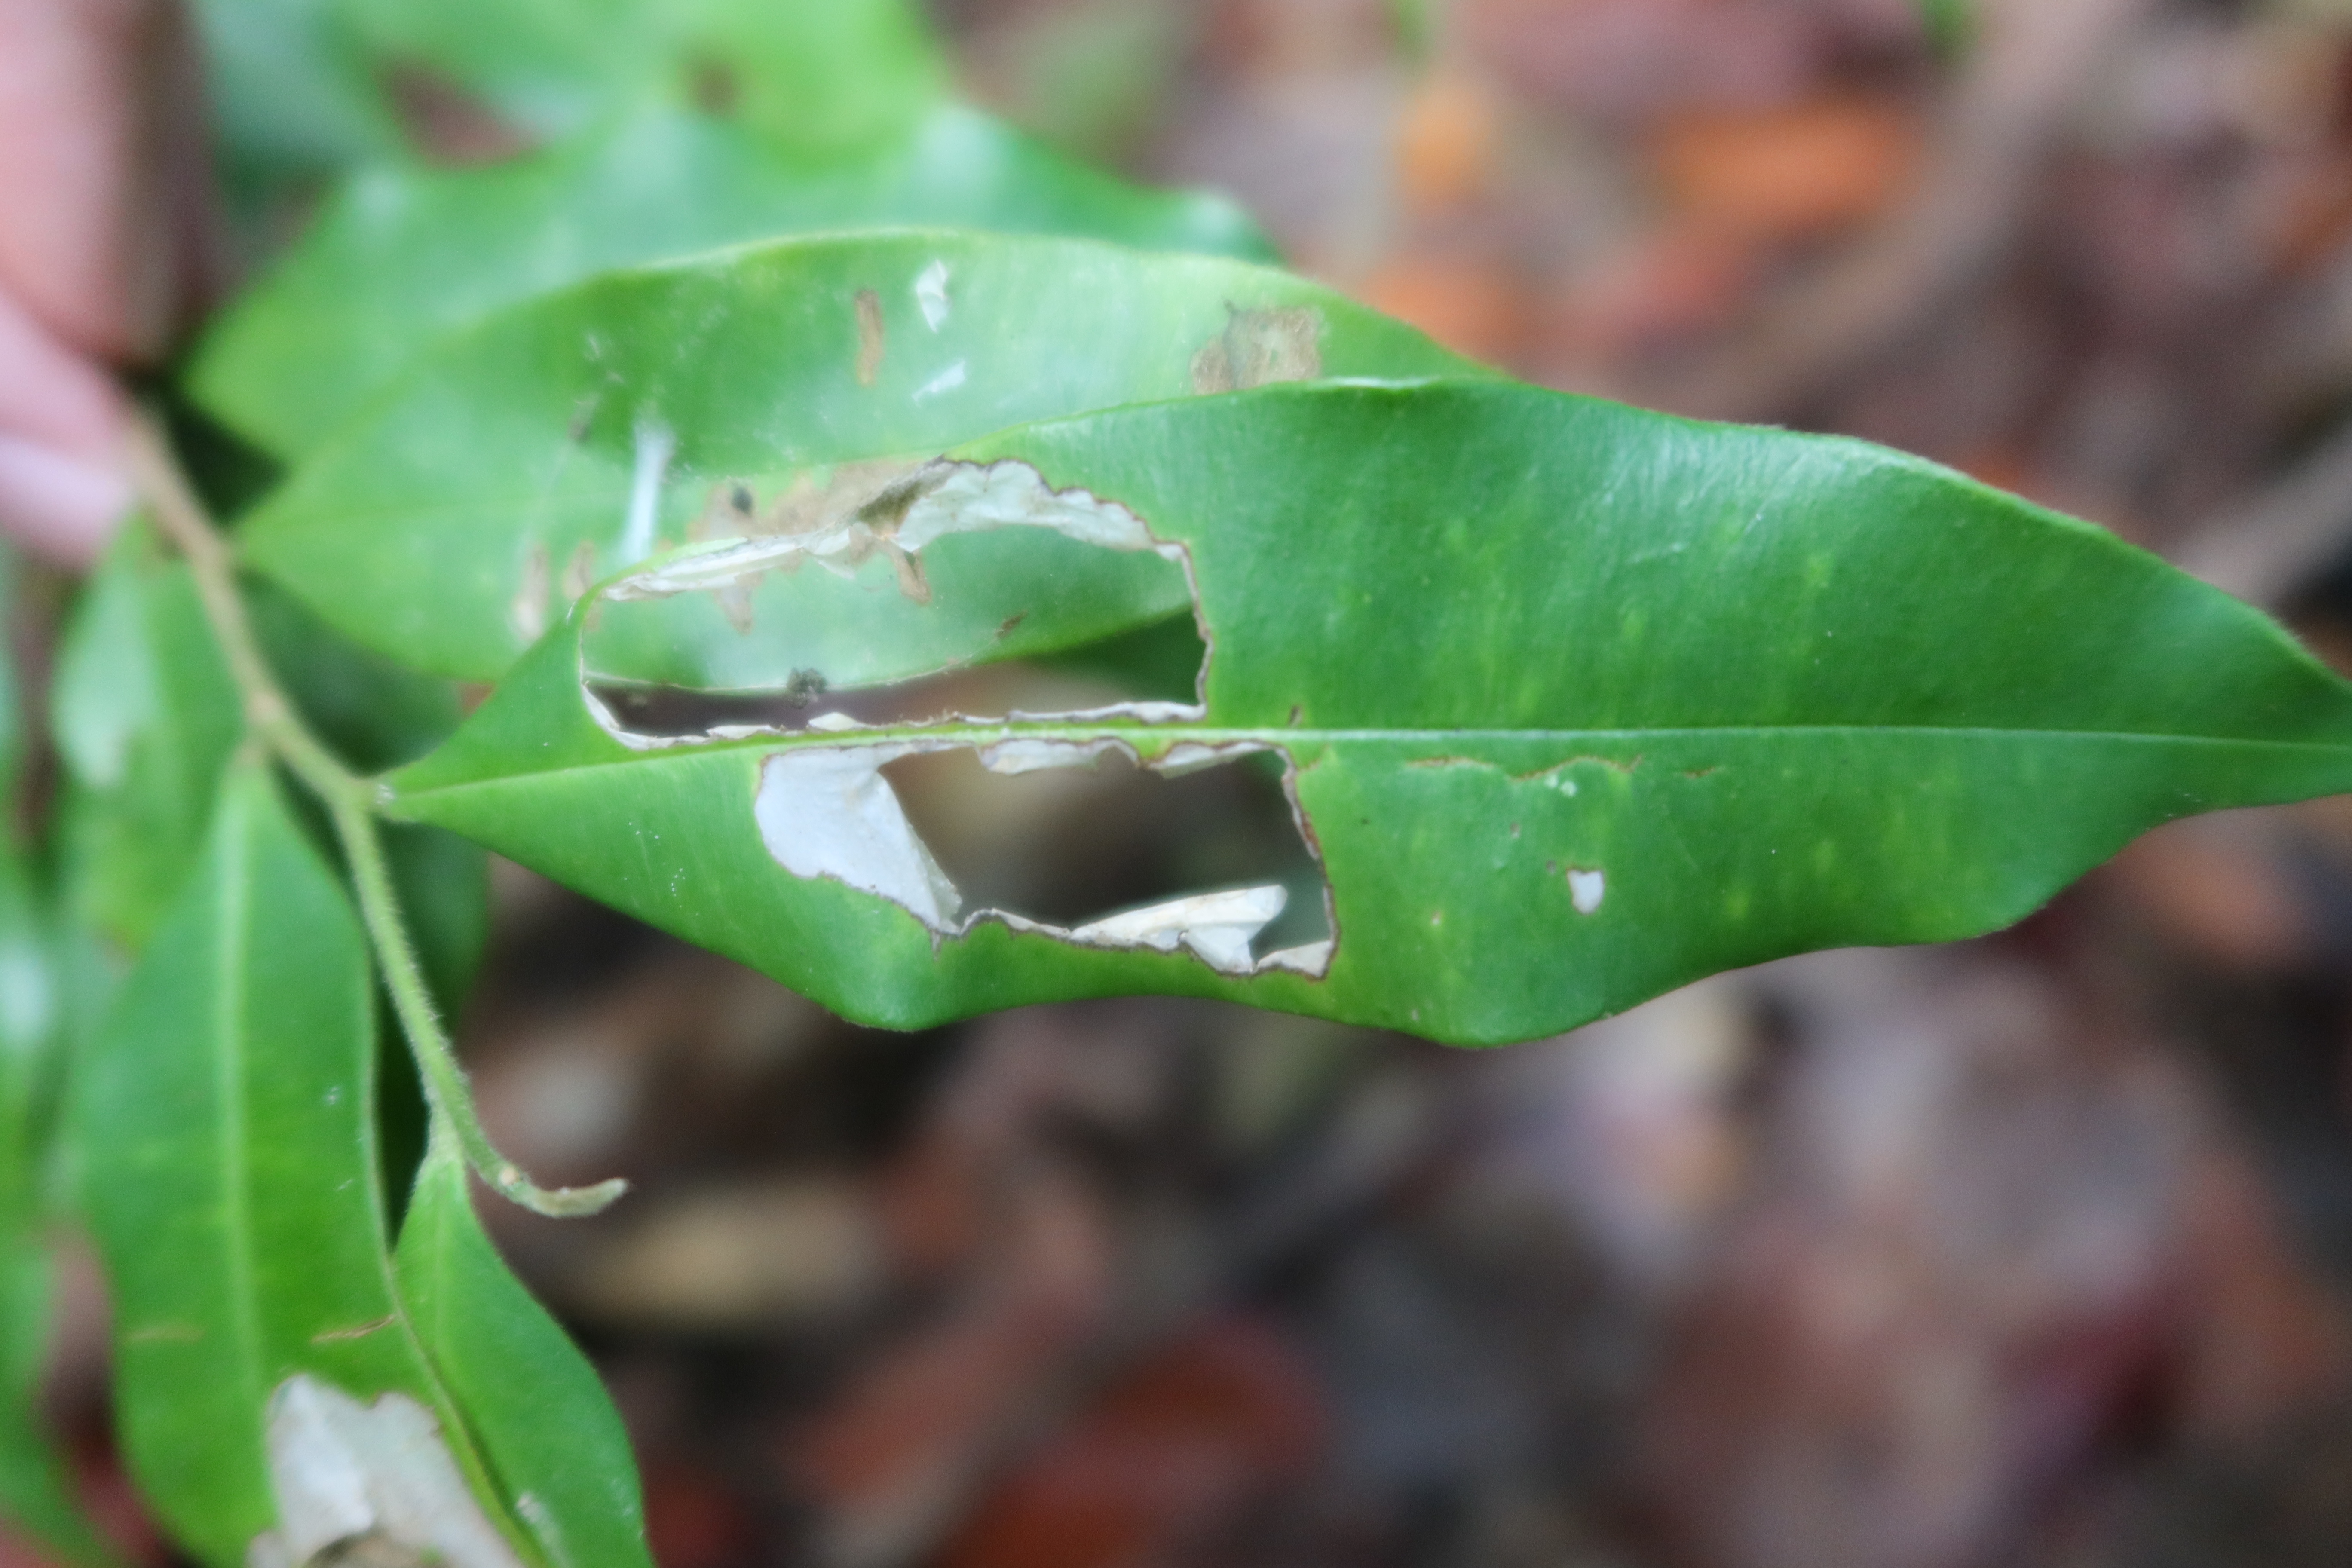
Label: Translucent lesion